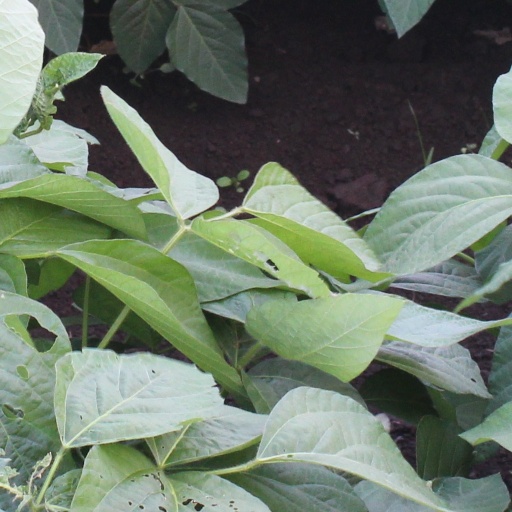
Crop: soybean